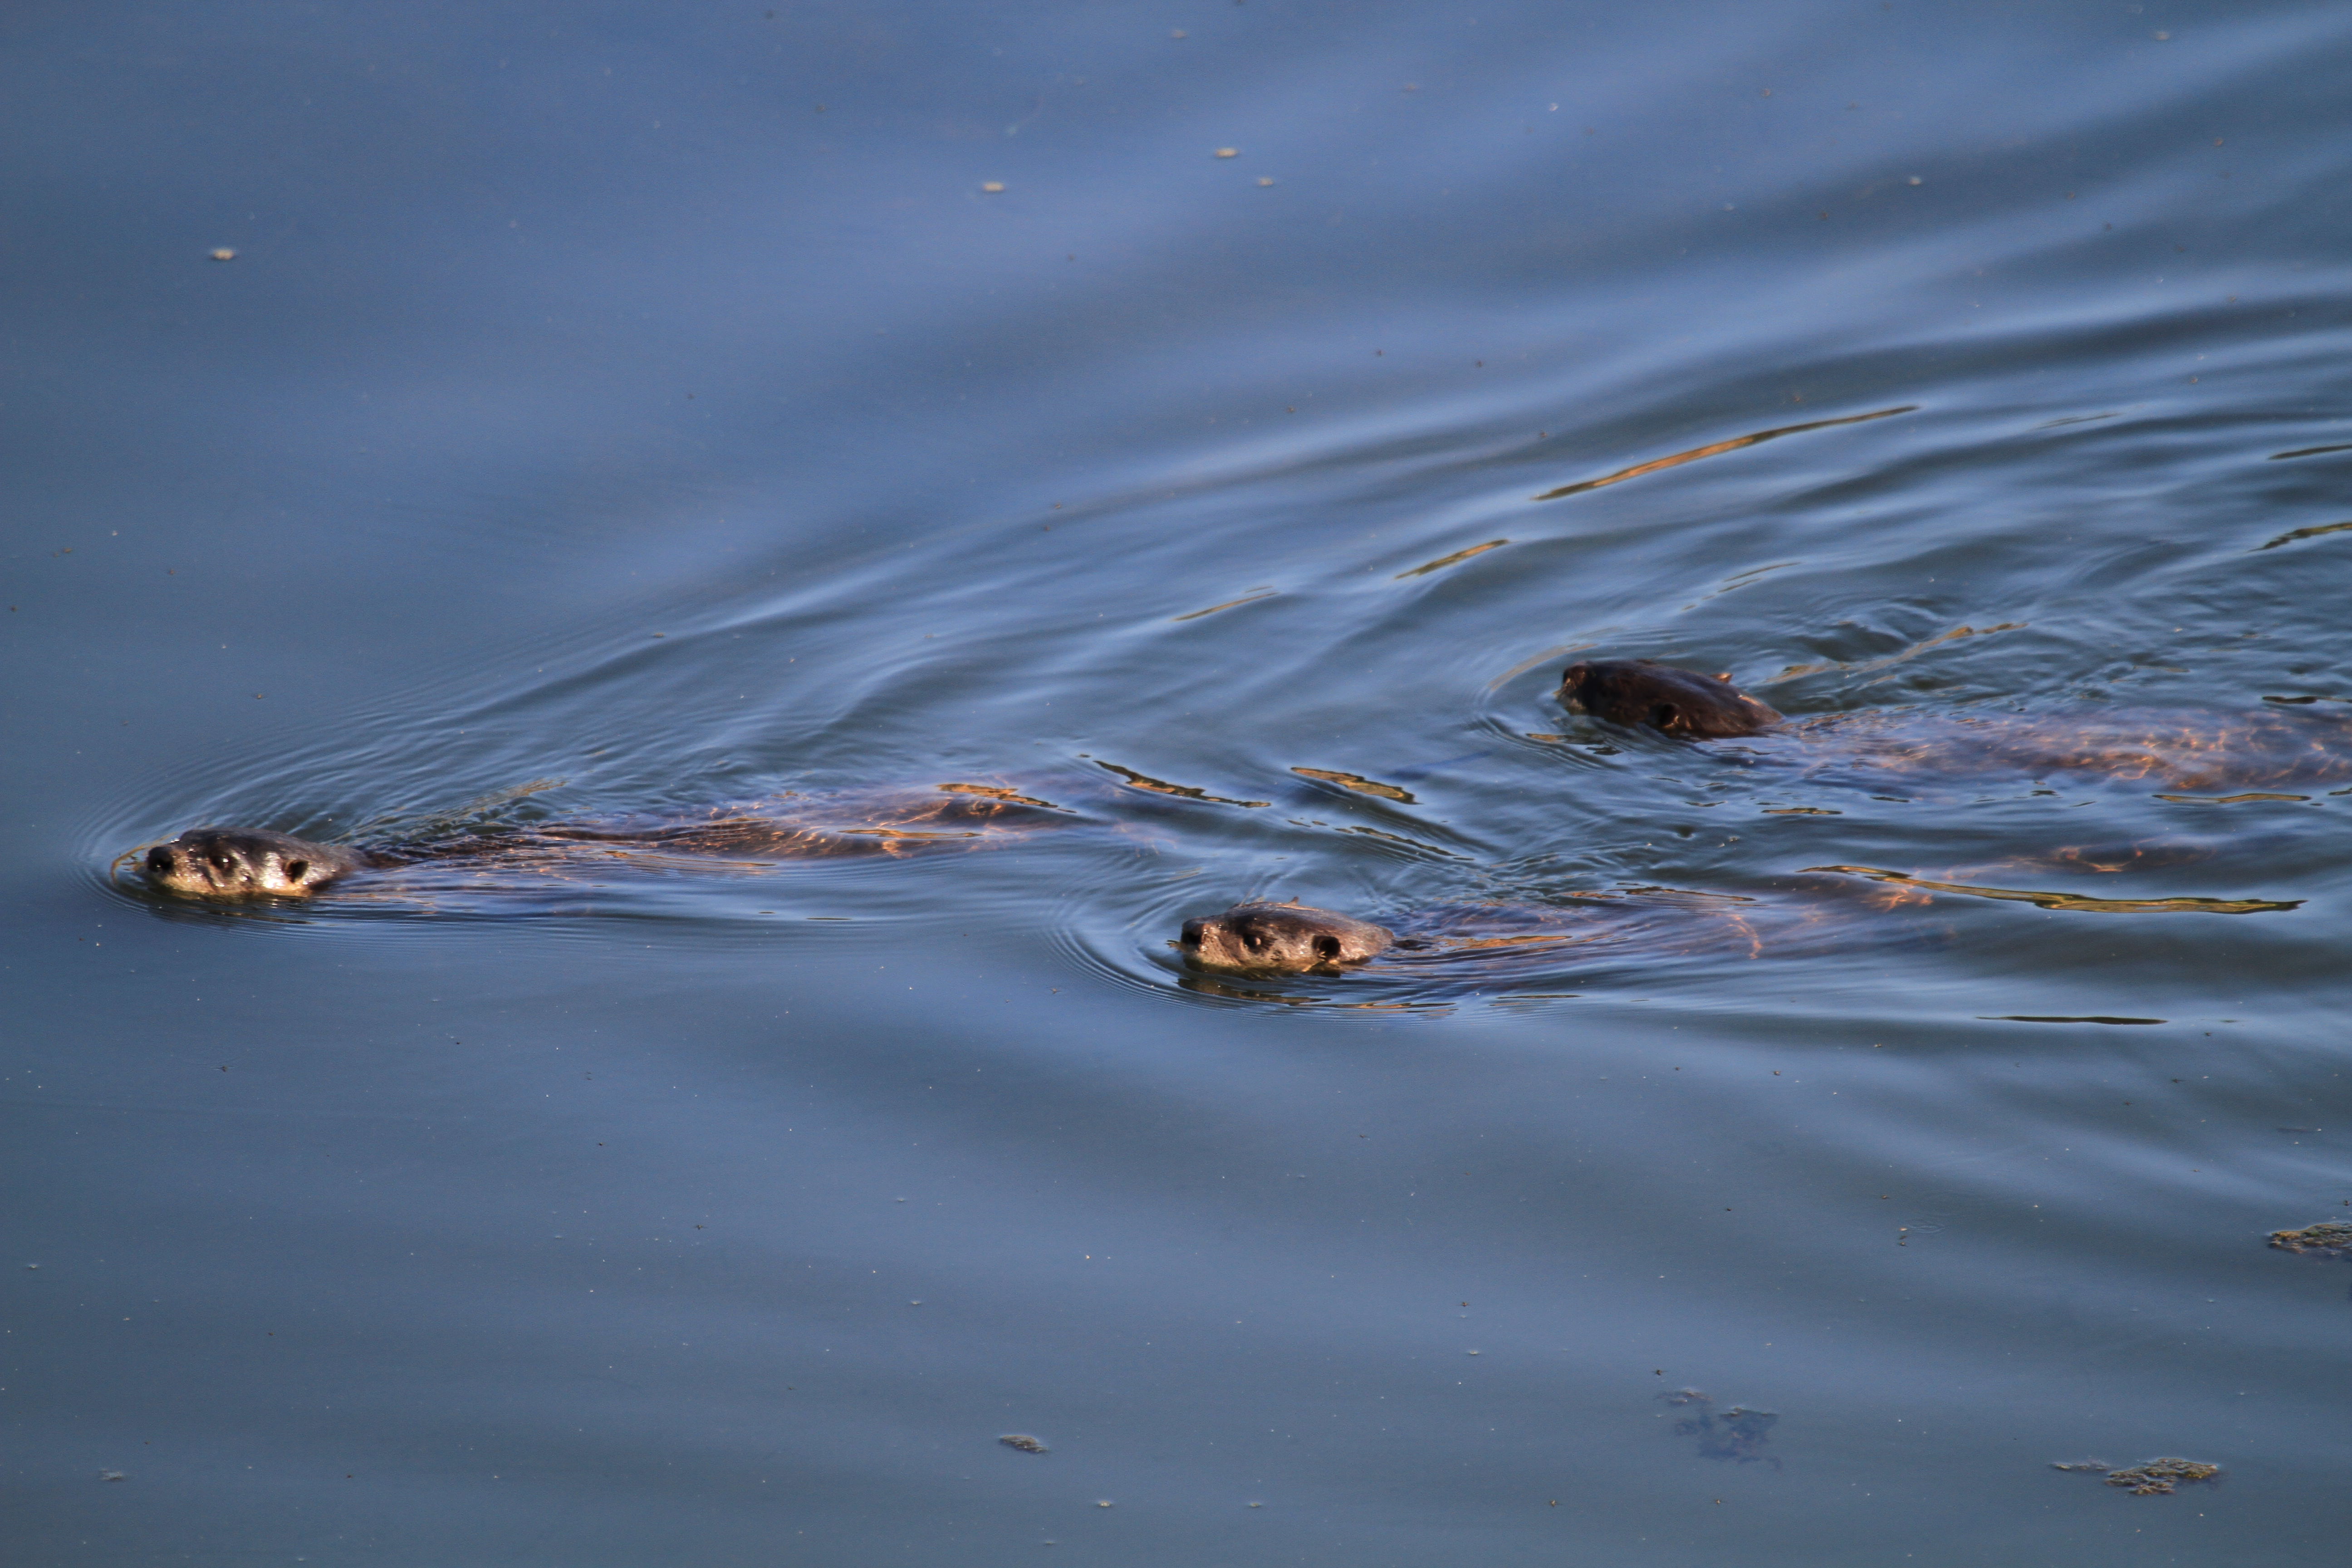
sea, water, wave, reflection, duck, oklahoma, otter, larrysmith, wichitamountains, riverotter, macro photography